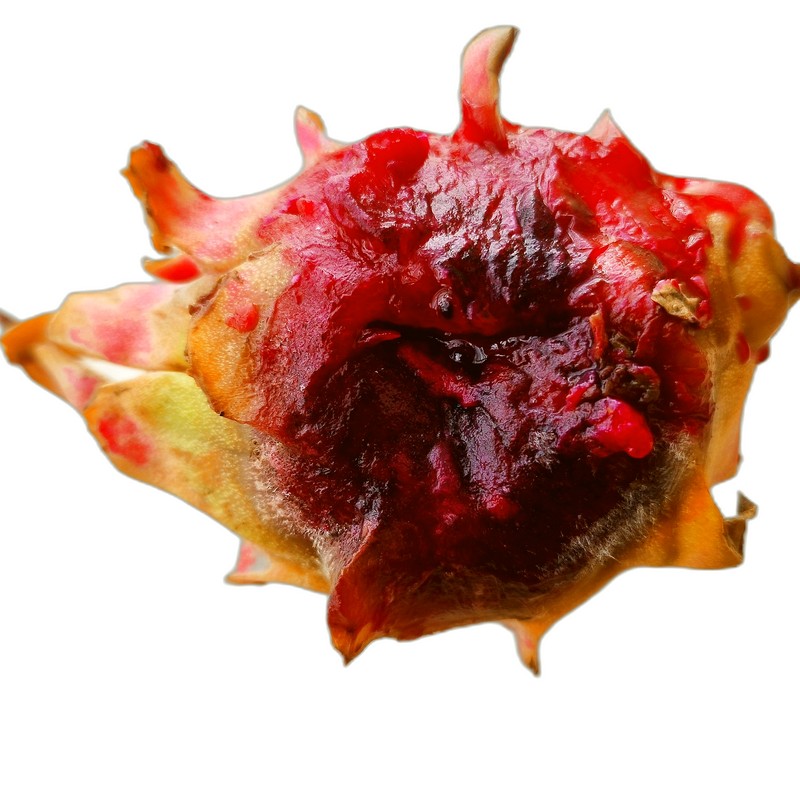
Label: Defect Dragon Fruit